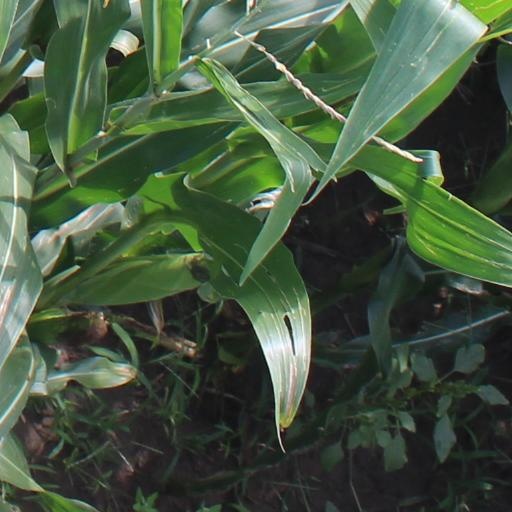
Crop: maize; corn